Mud volcano

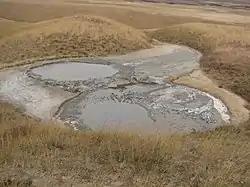
Two mud volcanoes on the Taman Peninsula near Taman Stanitsa, Russia

Dozens of mud volcanoes are located on the Taman Peninsula of Russia and the Kerch Peninsula of Crimea, Ukraine along with the south-western portion of Bulgaria near Rupite. In Italy, they are located in Emilia-Romagna (Salse di Nirano and Salse di Regnano), in the northern front of the Apennines as well as the southern part (Bolle della Malvizza), and in Sicily. On 24 August 2013, a mud volcano appeared in the center of the via Coccia di Morto roundabout in Fiumicino near Rome.